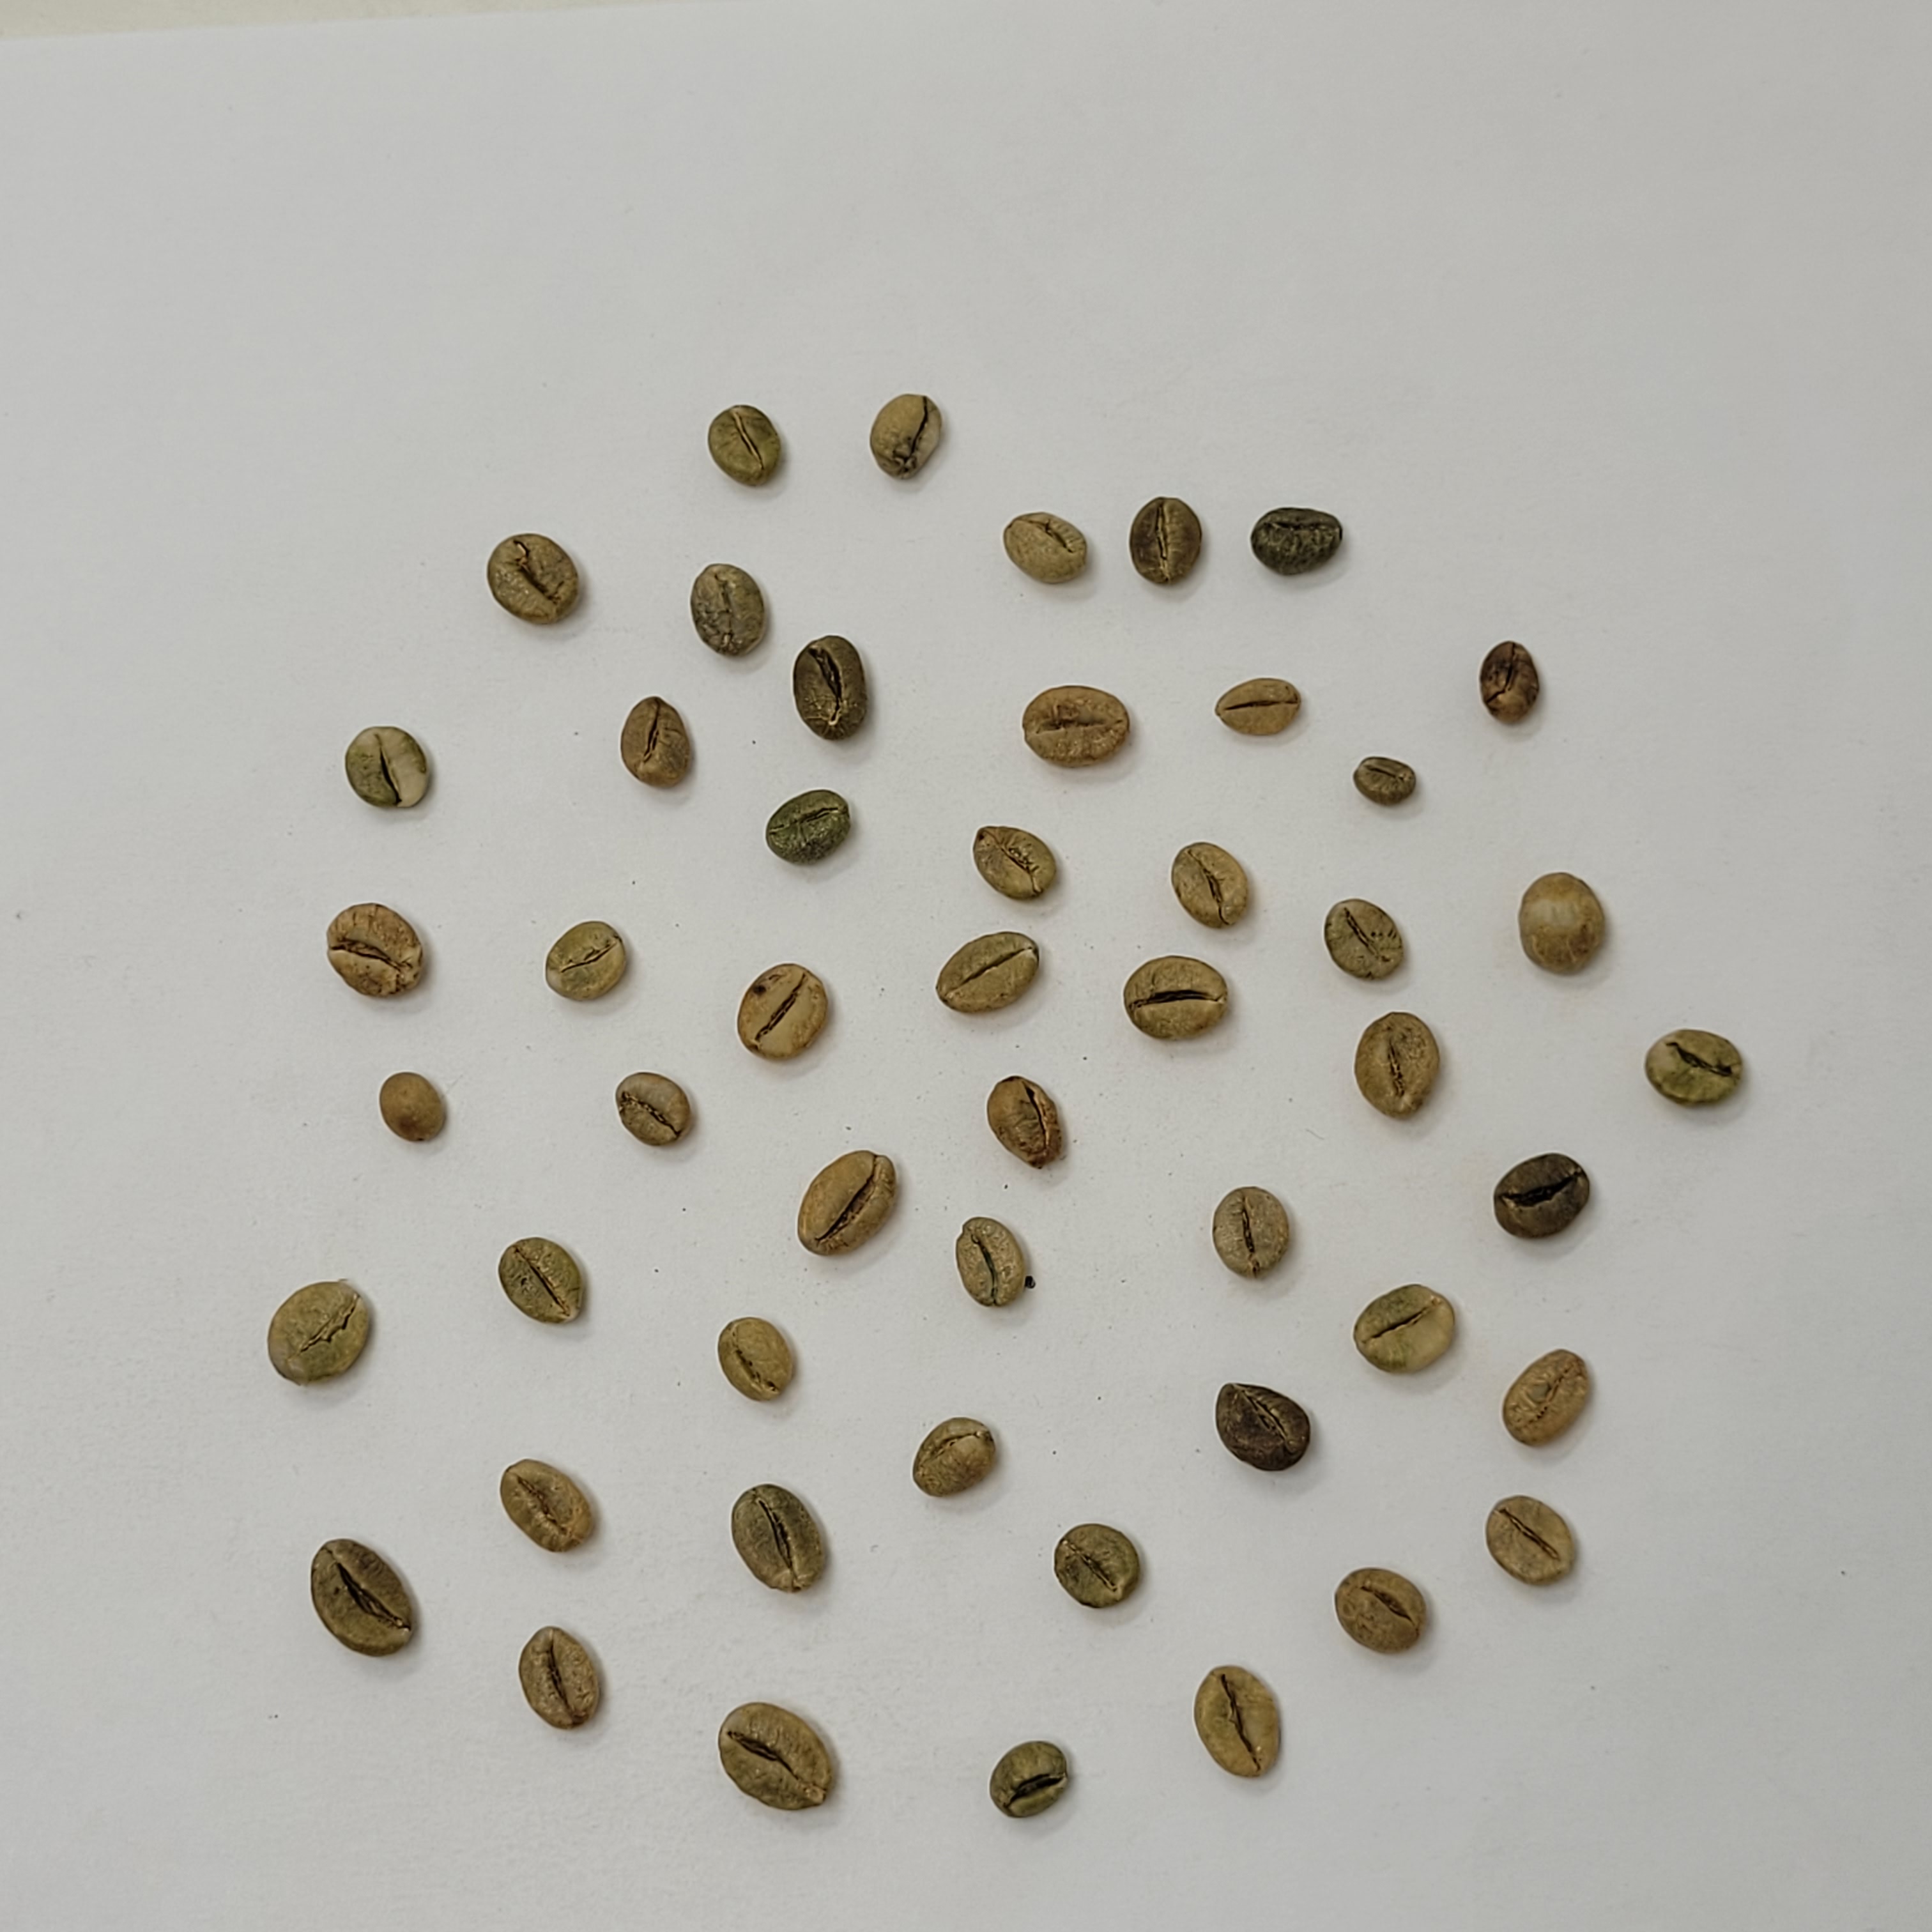
Coffee bean quality grade: Bulk